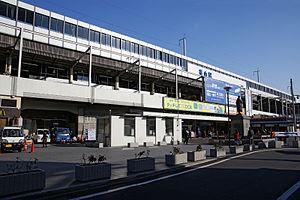
La gare de Fukuyama est une gare ferroviaire de la ville de Fukuyama, dans la préfecture de Hiroshima au Japon. Elle est exploitée par la compagnie JR West.